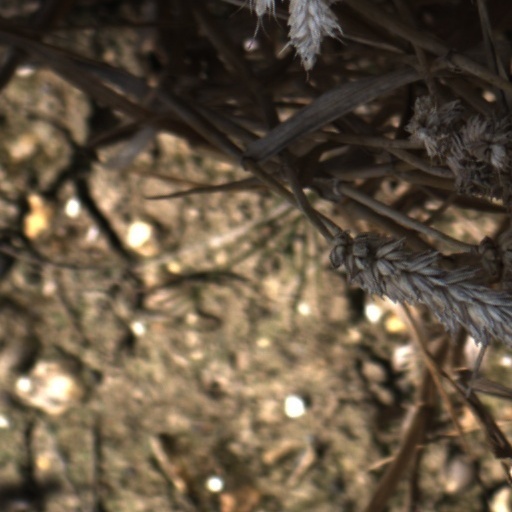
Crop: wheat